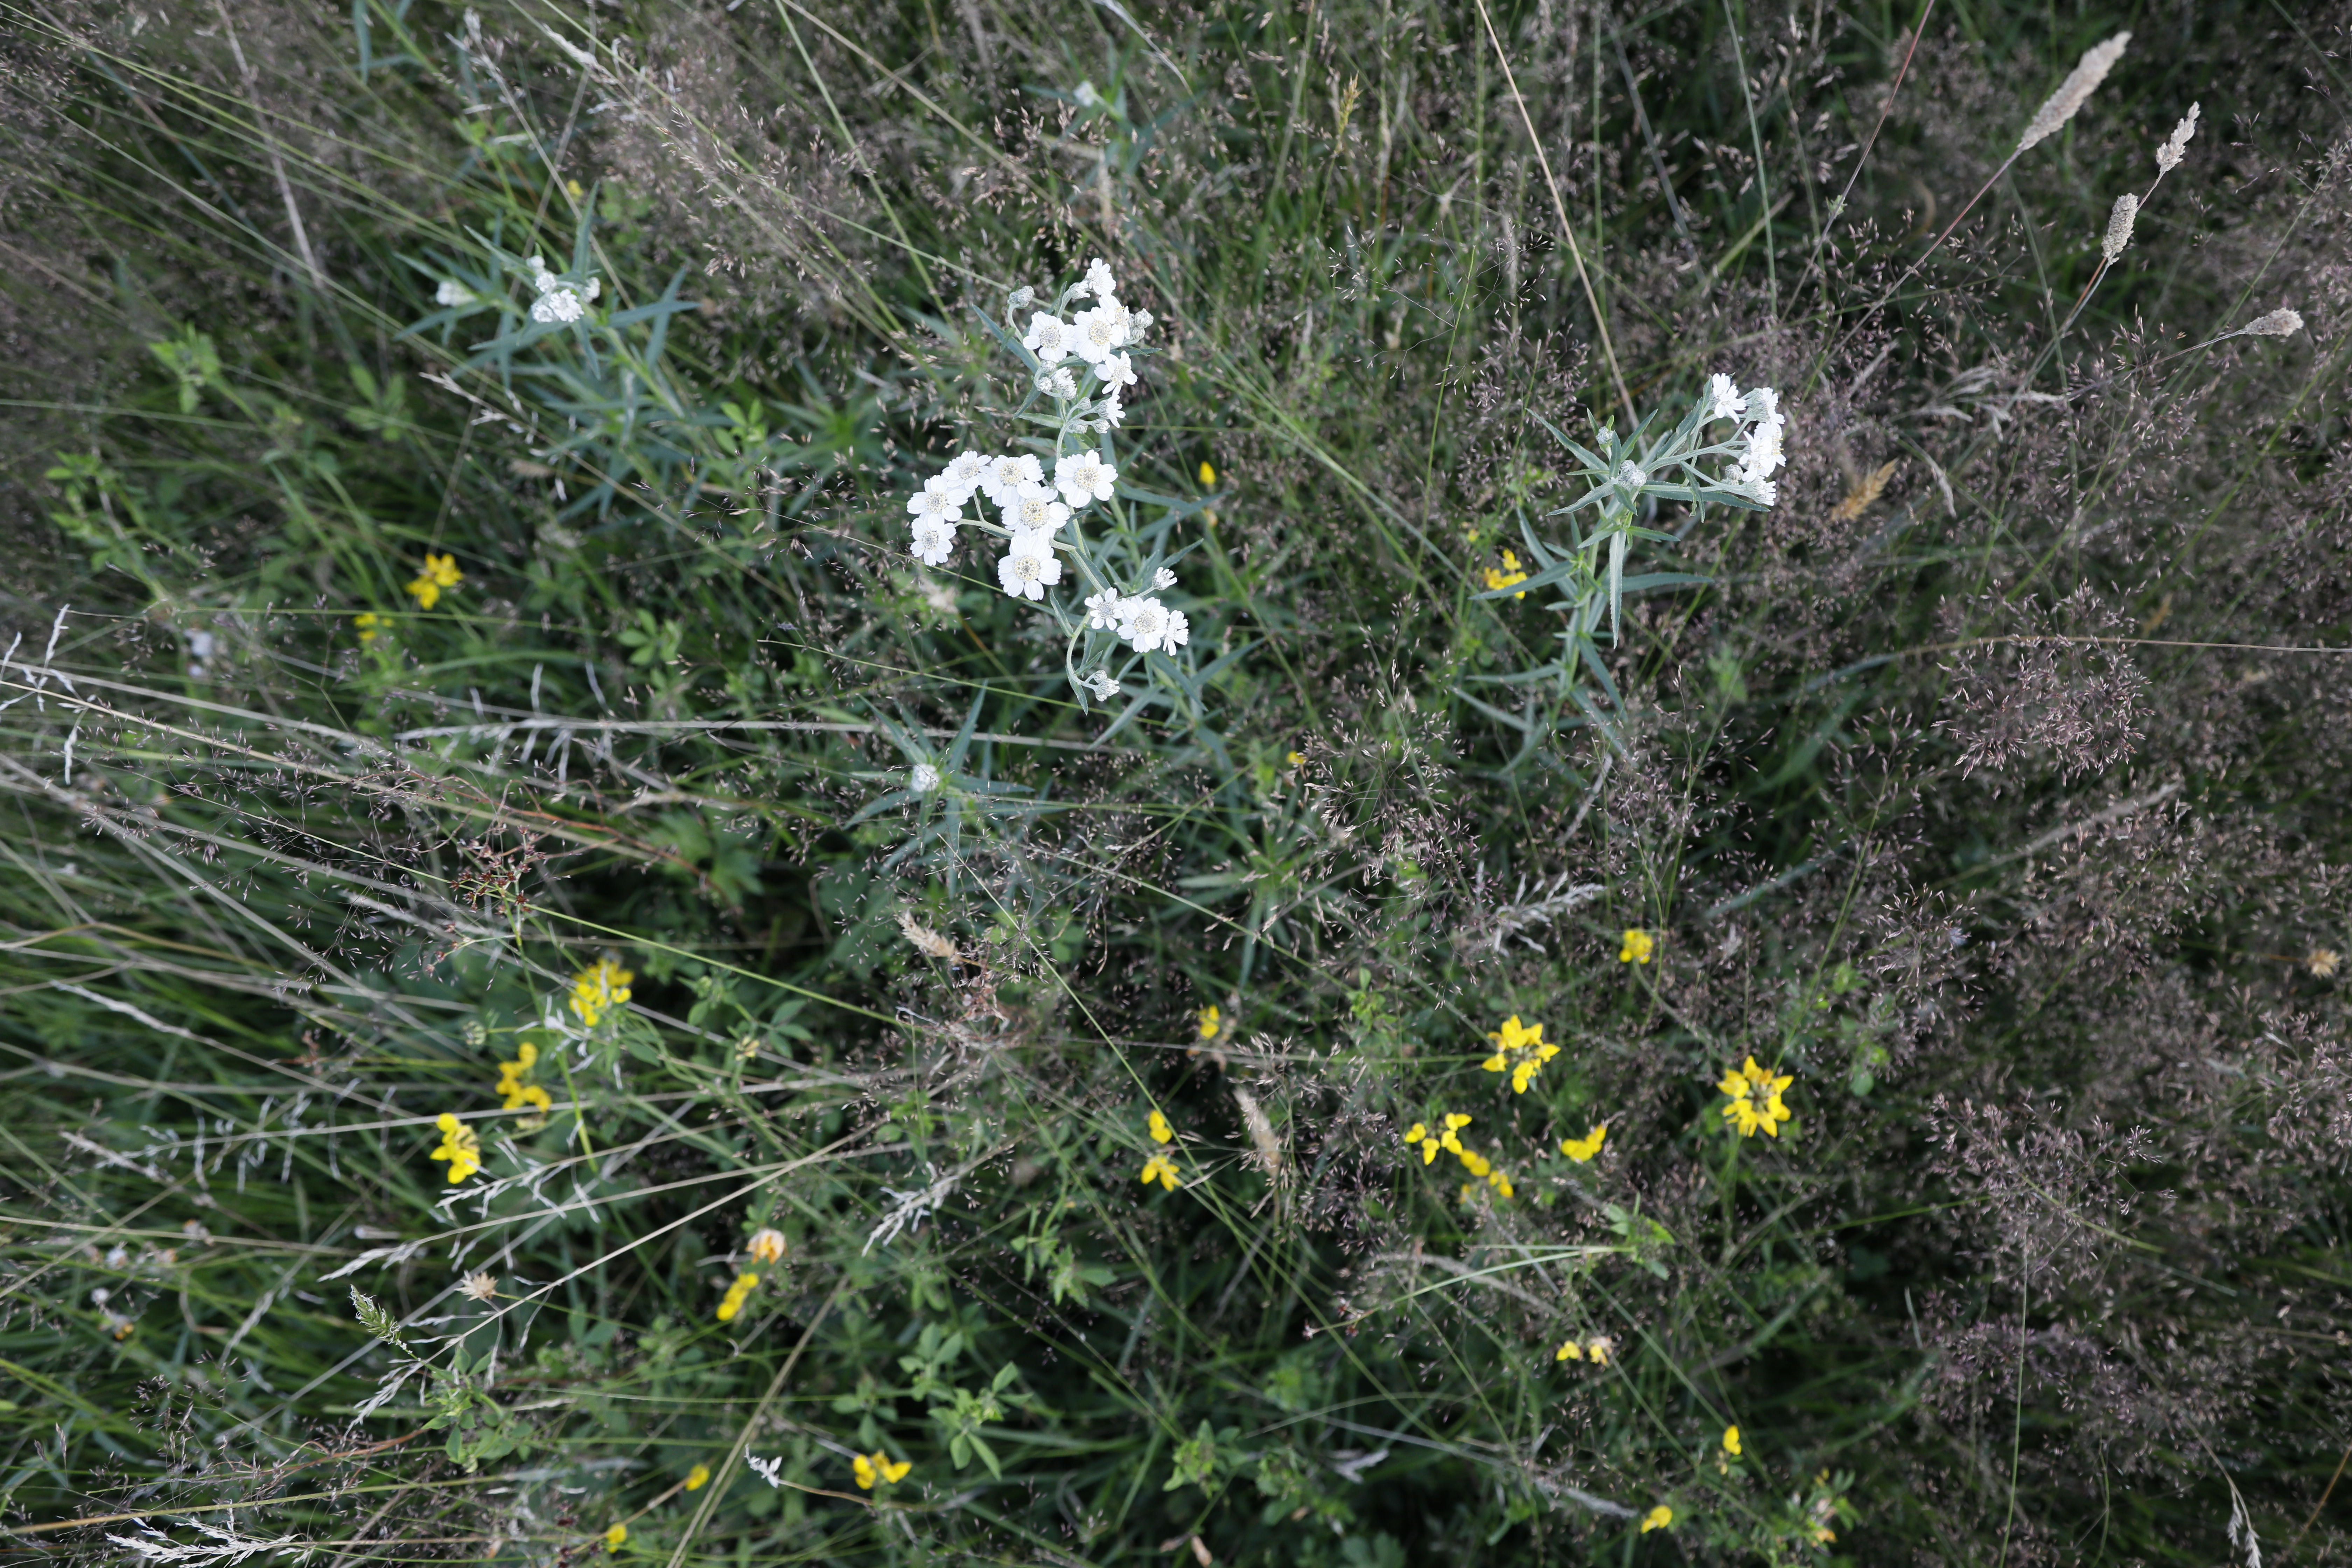
Plant species: Achillea ptarmica